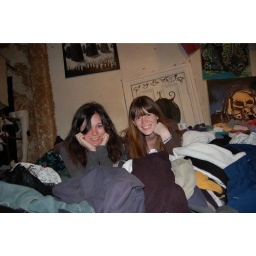
Chillin in the store in Montreal; we did not come home with bed bugs, surprisingly.